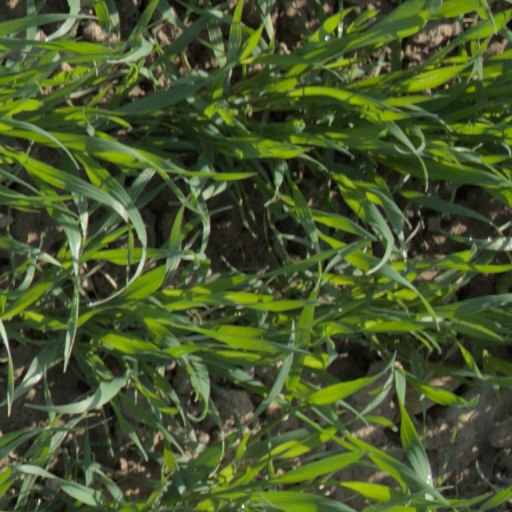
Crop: wheat